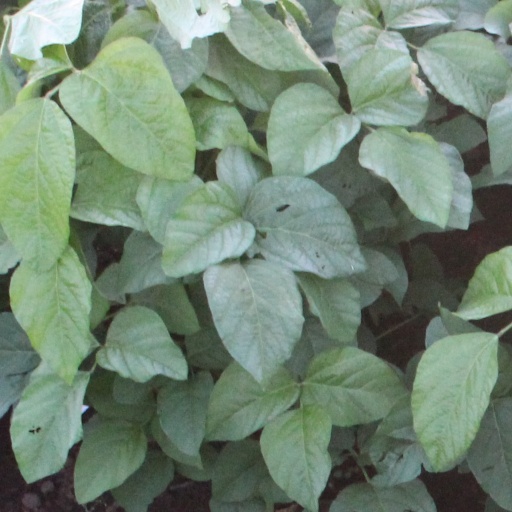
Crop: soybean